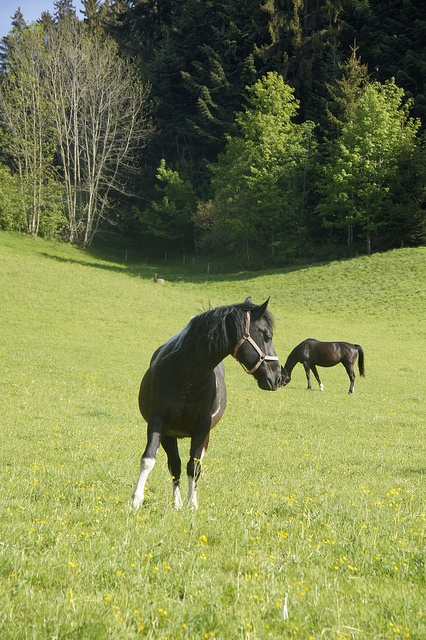
A brown horse standing next to another hose on a  field.
Picture of horse looking back with other horse in background grazing
One horse walking and another horse grazing in the grass.
Horses out in a field on a sunny day
two black horses are grazing on green grass in the field.